Zeb Terry

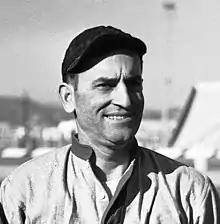
Terry in 1936

Zebulon Alexander Terry (June 17, 1891 – March 14, 1988) was a professional baseball player who played infielder in the Major Leagues from – for the Boston Braves, Chicago Cubs, Chicago White Sox, and Pittsburgh Pirates. He played college baseball at Stanford University.